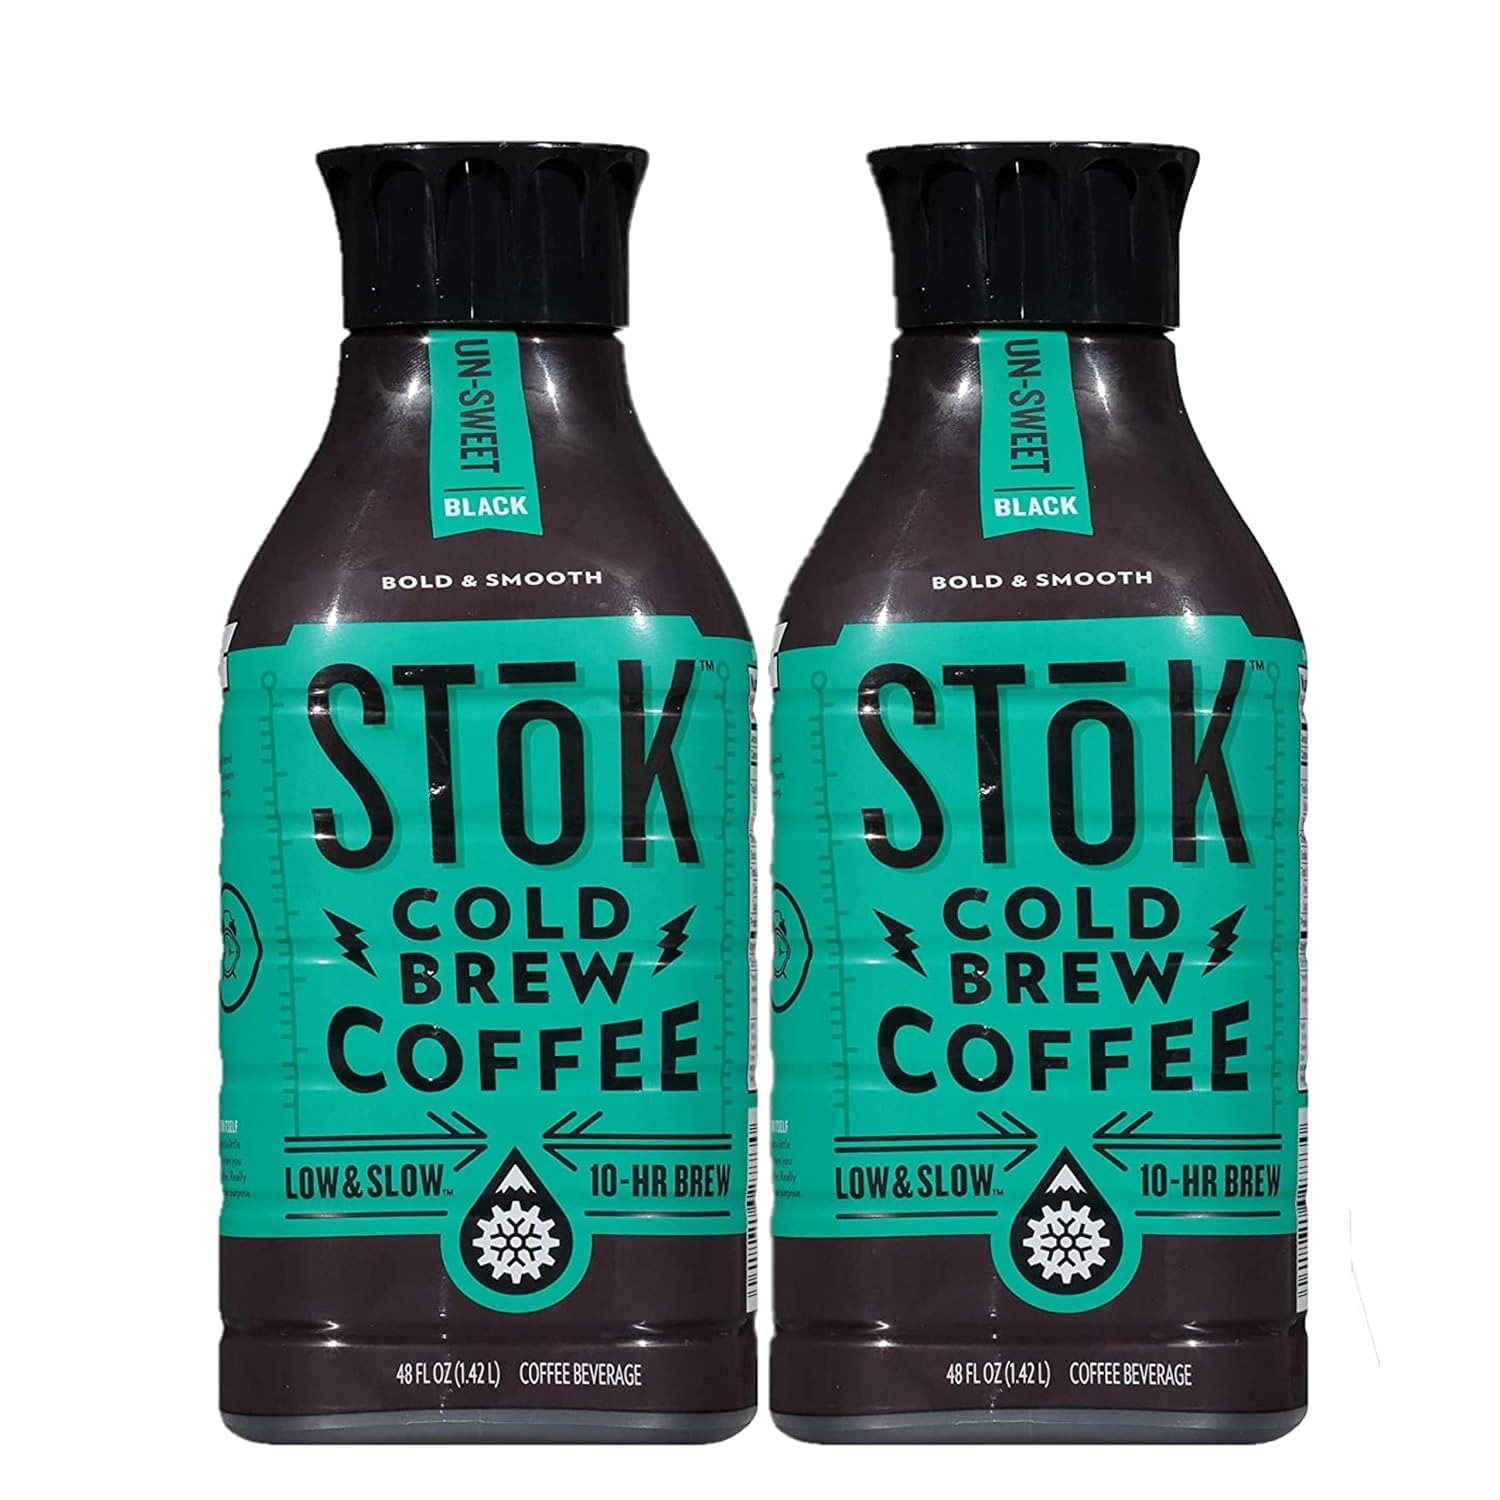
Item Name: Azeko SToK Cold Brew Coffee Unsweetened 48 Oz (2 Pack)
Bullet Point: Serving Recommendation: 8 fl oz or 1 cup; Storage Instructions: Store in a cool, dry place. Refrigerate after opening.
Value: 48.0
Unit: Fl Oz

Price: 11.8